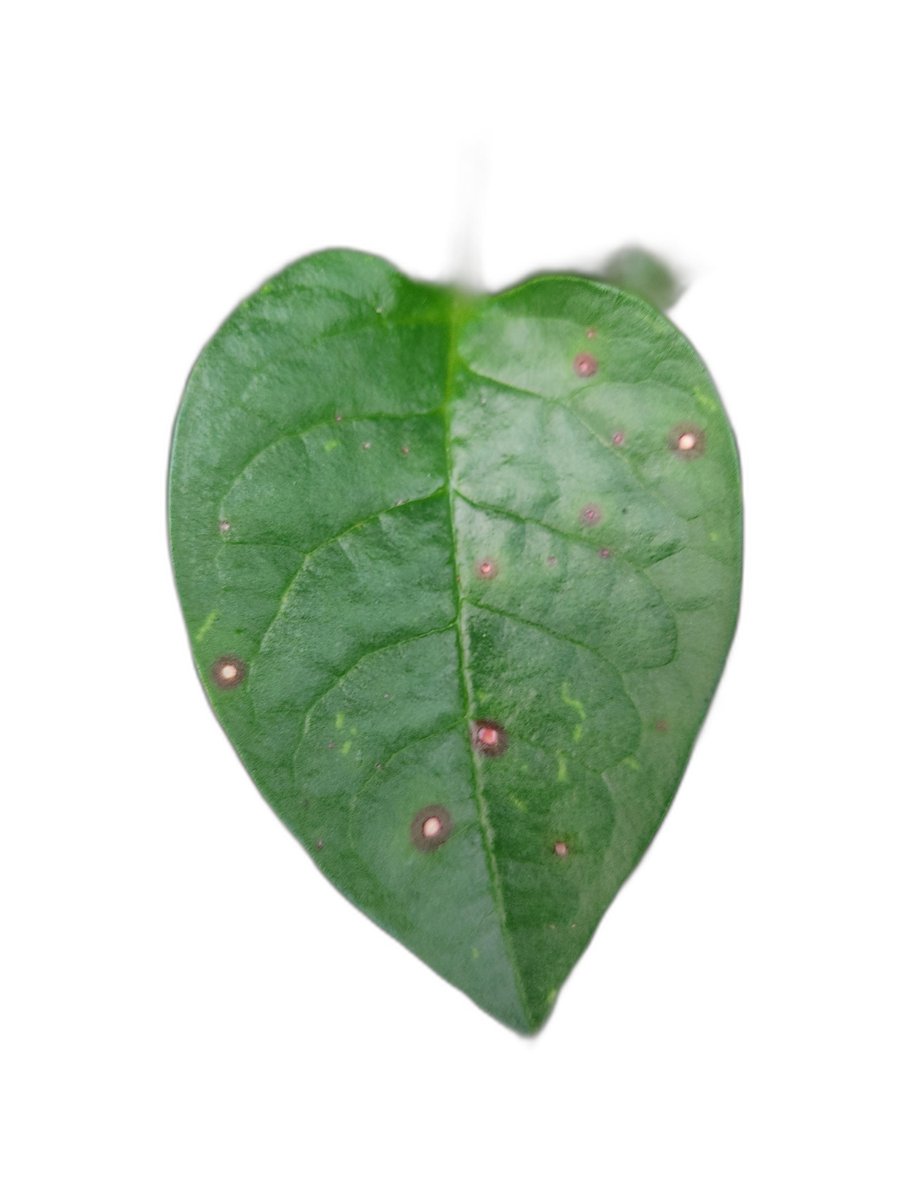
Label: Bacterial-Spot